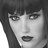
Emotion: neutral